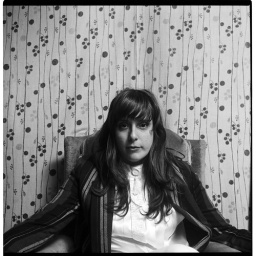
she plays / sings in beach house